Winona Cargile Alexander

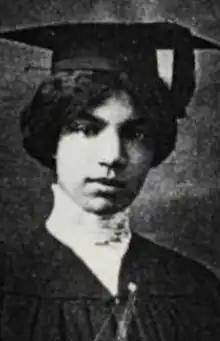
Winona Cargile, 1914 Howard University yearbook photograph

Winona Cargile Alexander (June 21, 1893 – October 16, 1984) was a founder of Delta Sigma Theta sorority, Incorporated at Howard University on January 13, 1913. It was the second sorority founded by African-American women and was influential in women's building civic institutions and charities. In 1915, she was the first African-American admitted to the New York School of Philanthropy (now Columbia University's School of Social Work), where she received a graduate fellowship for her studies. She was the first African-American hired as a social worker in New York.